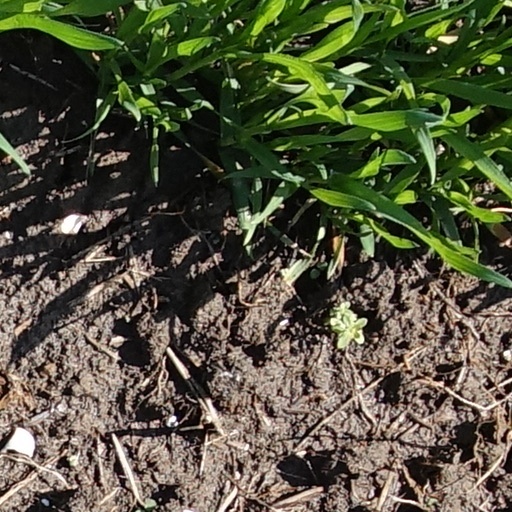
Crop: wheat